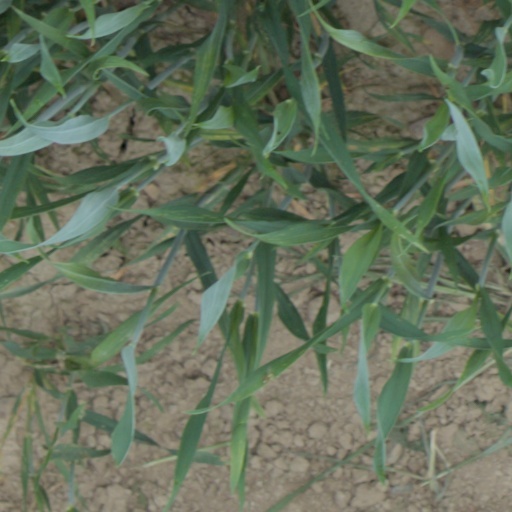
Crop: wheat